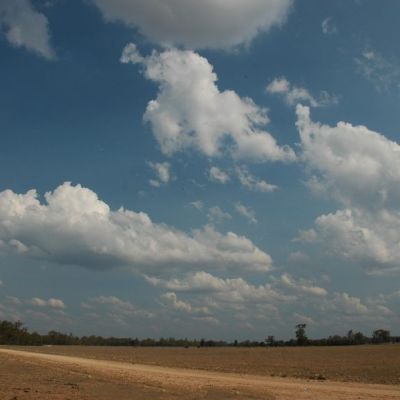
Cloud type: Cumulus (Cu)